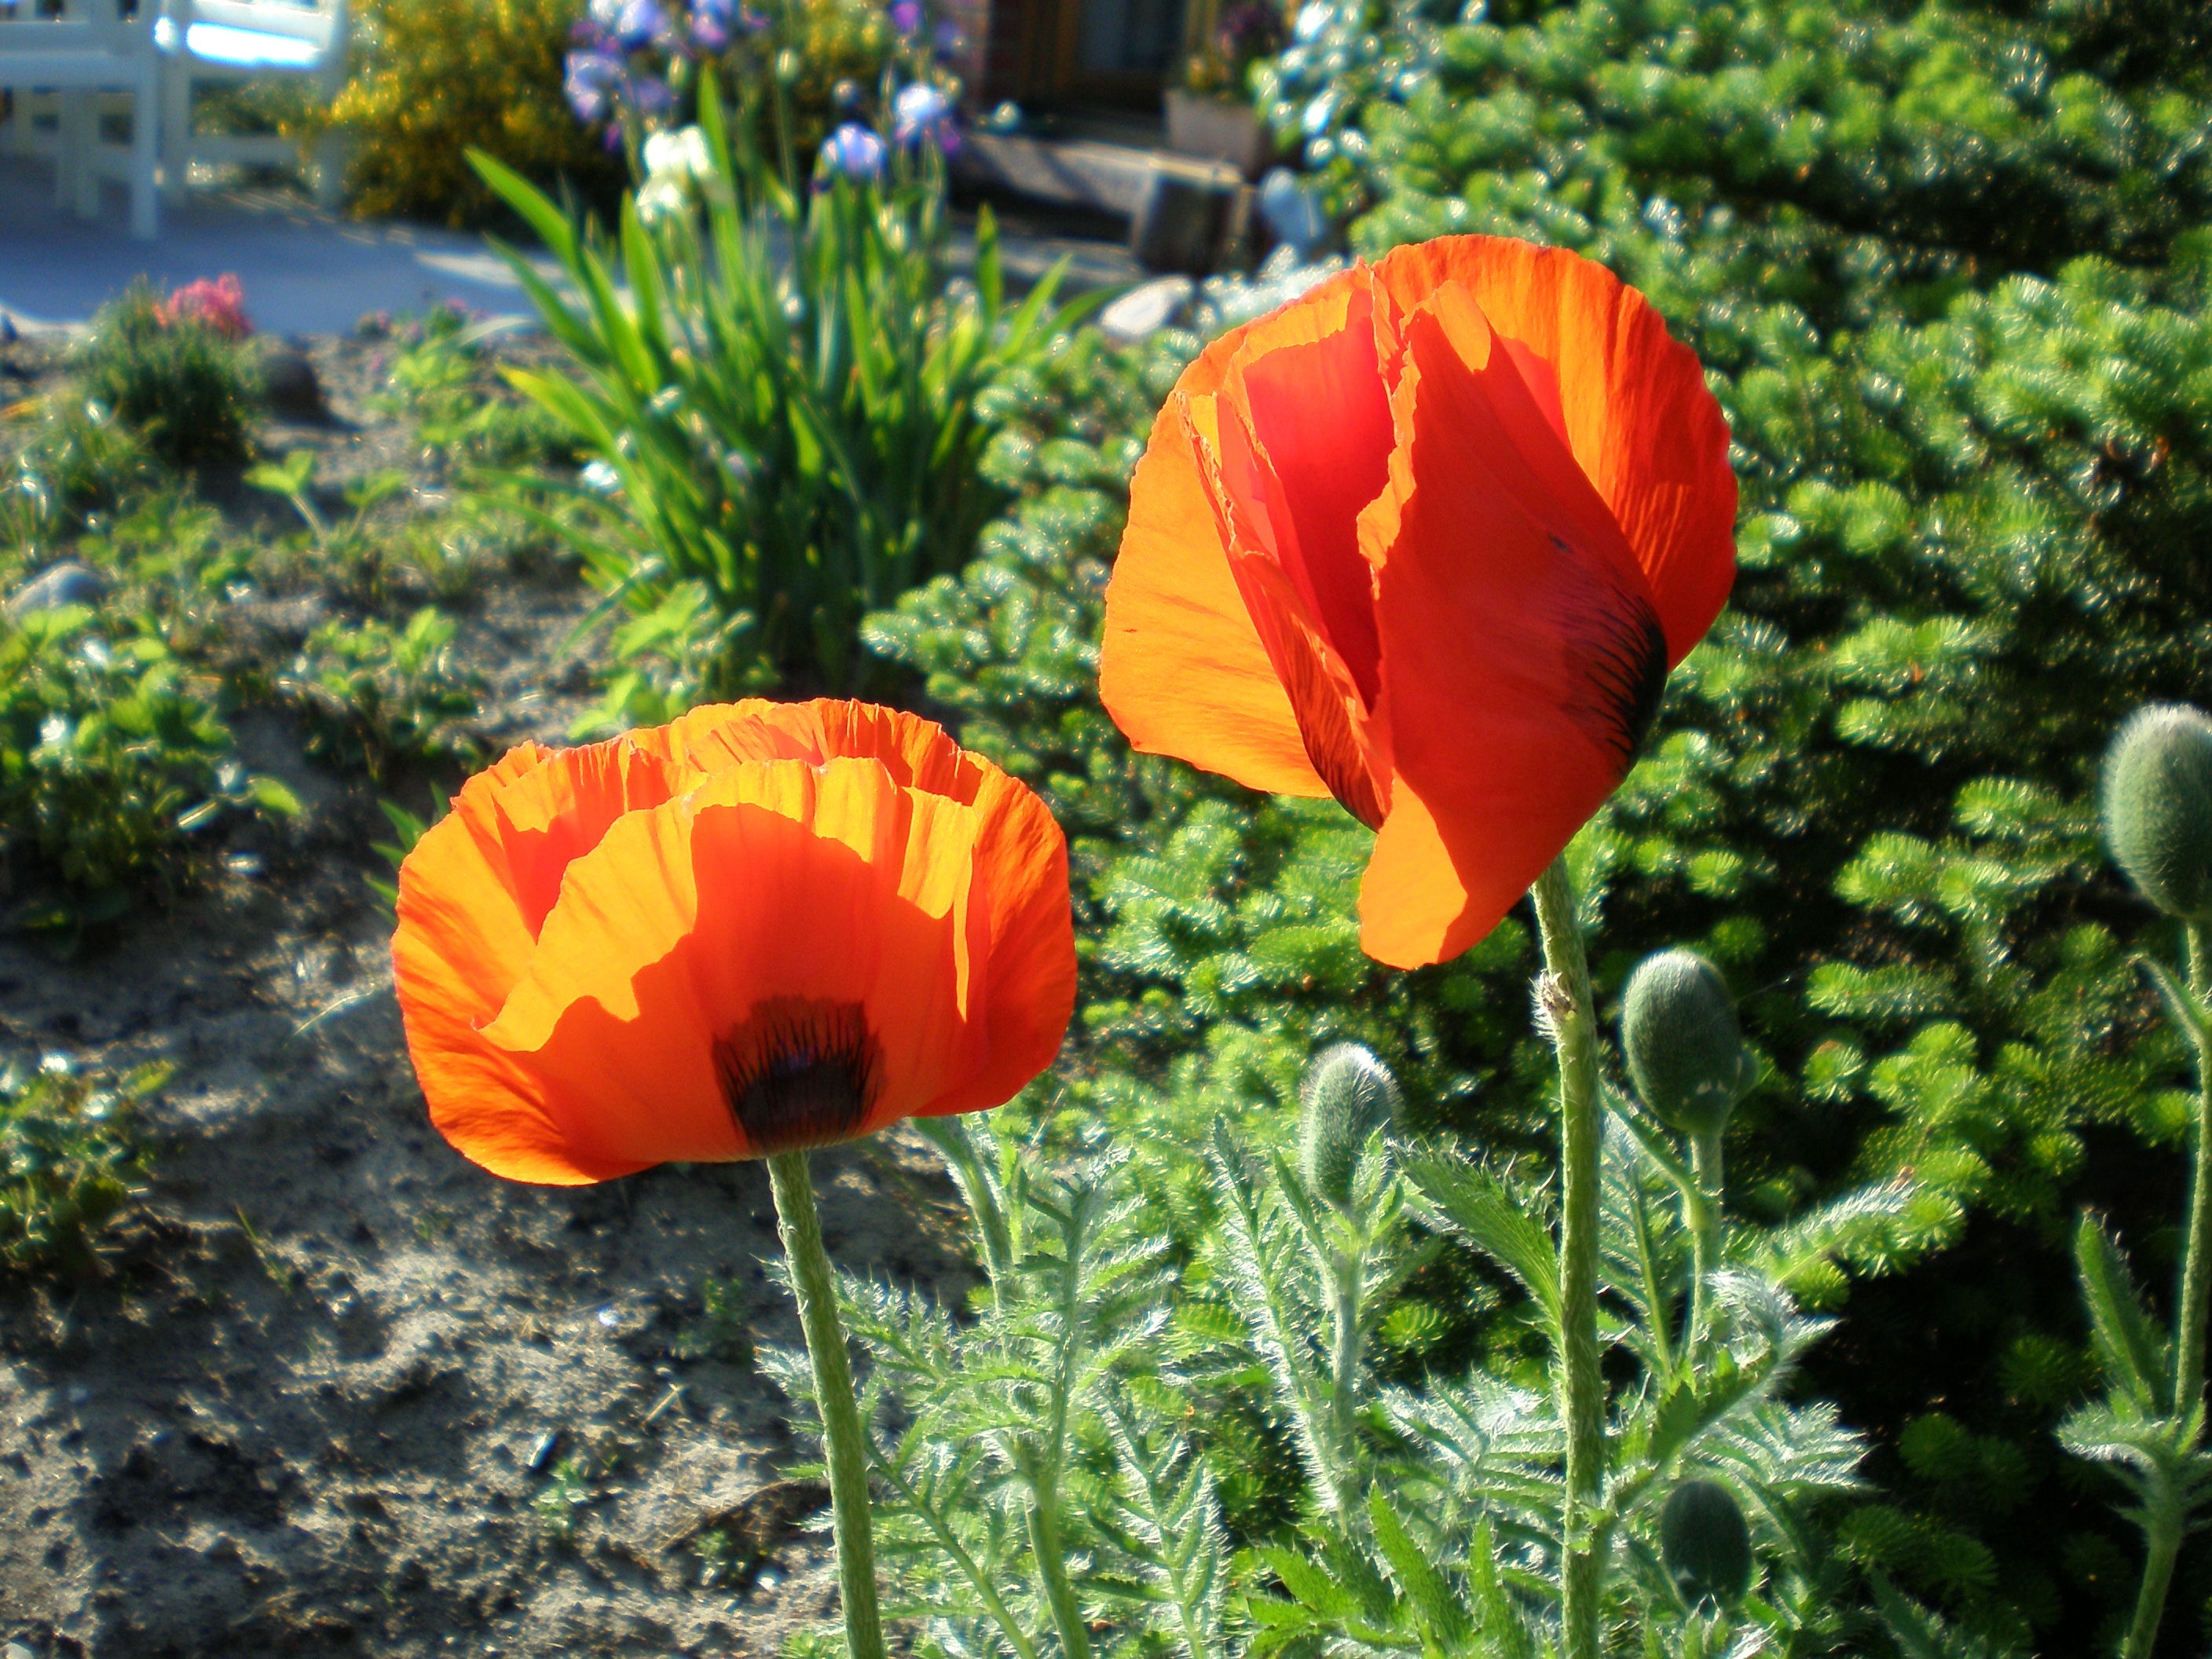
nature, blossom, plant, meadow, flower, bloom, red, botany, garden, flora, wildflower, klatschmohn, poppy, flower garden, flowering plant, annual plant, land plant, poppy family